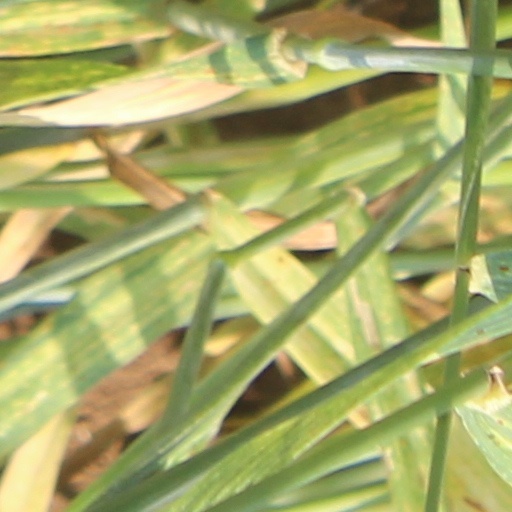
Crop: wheat